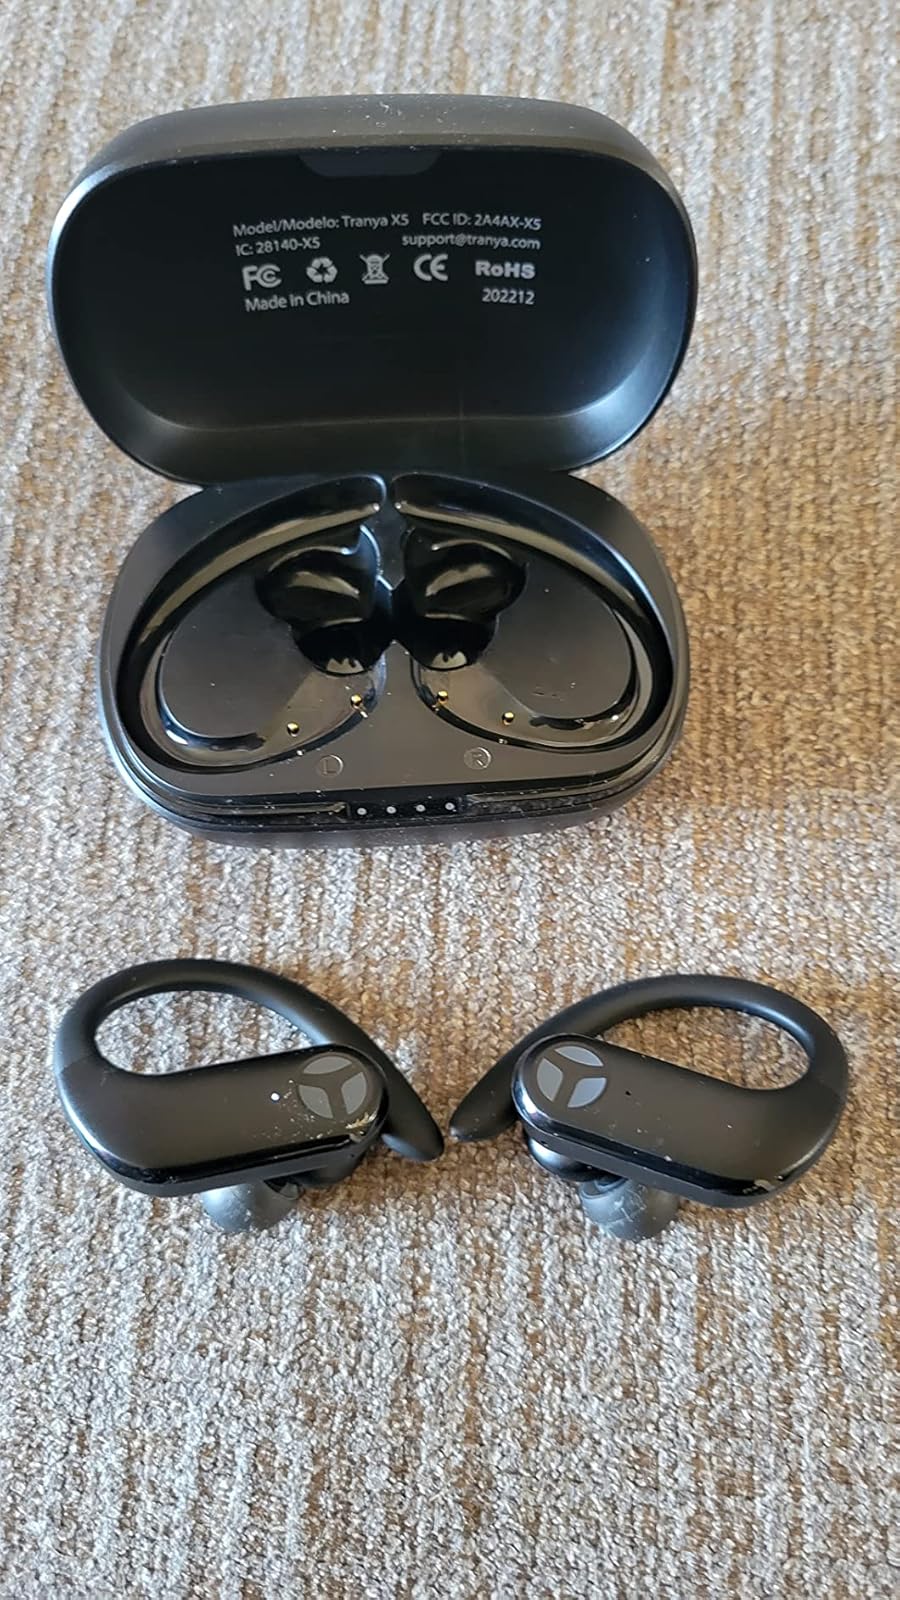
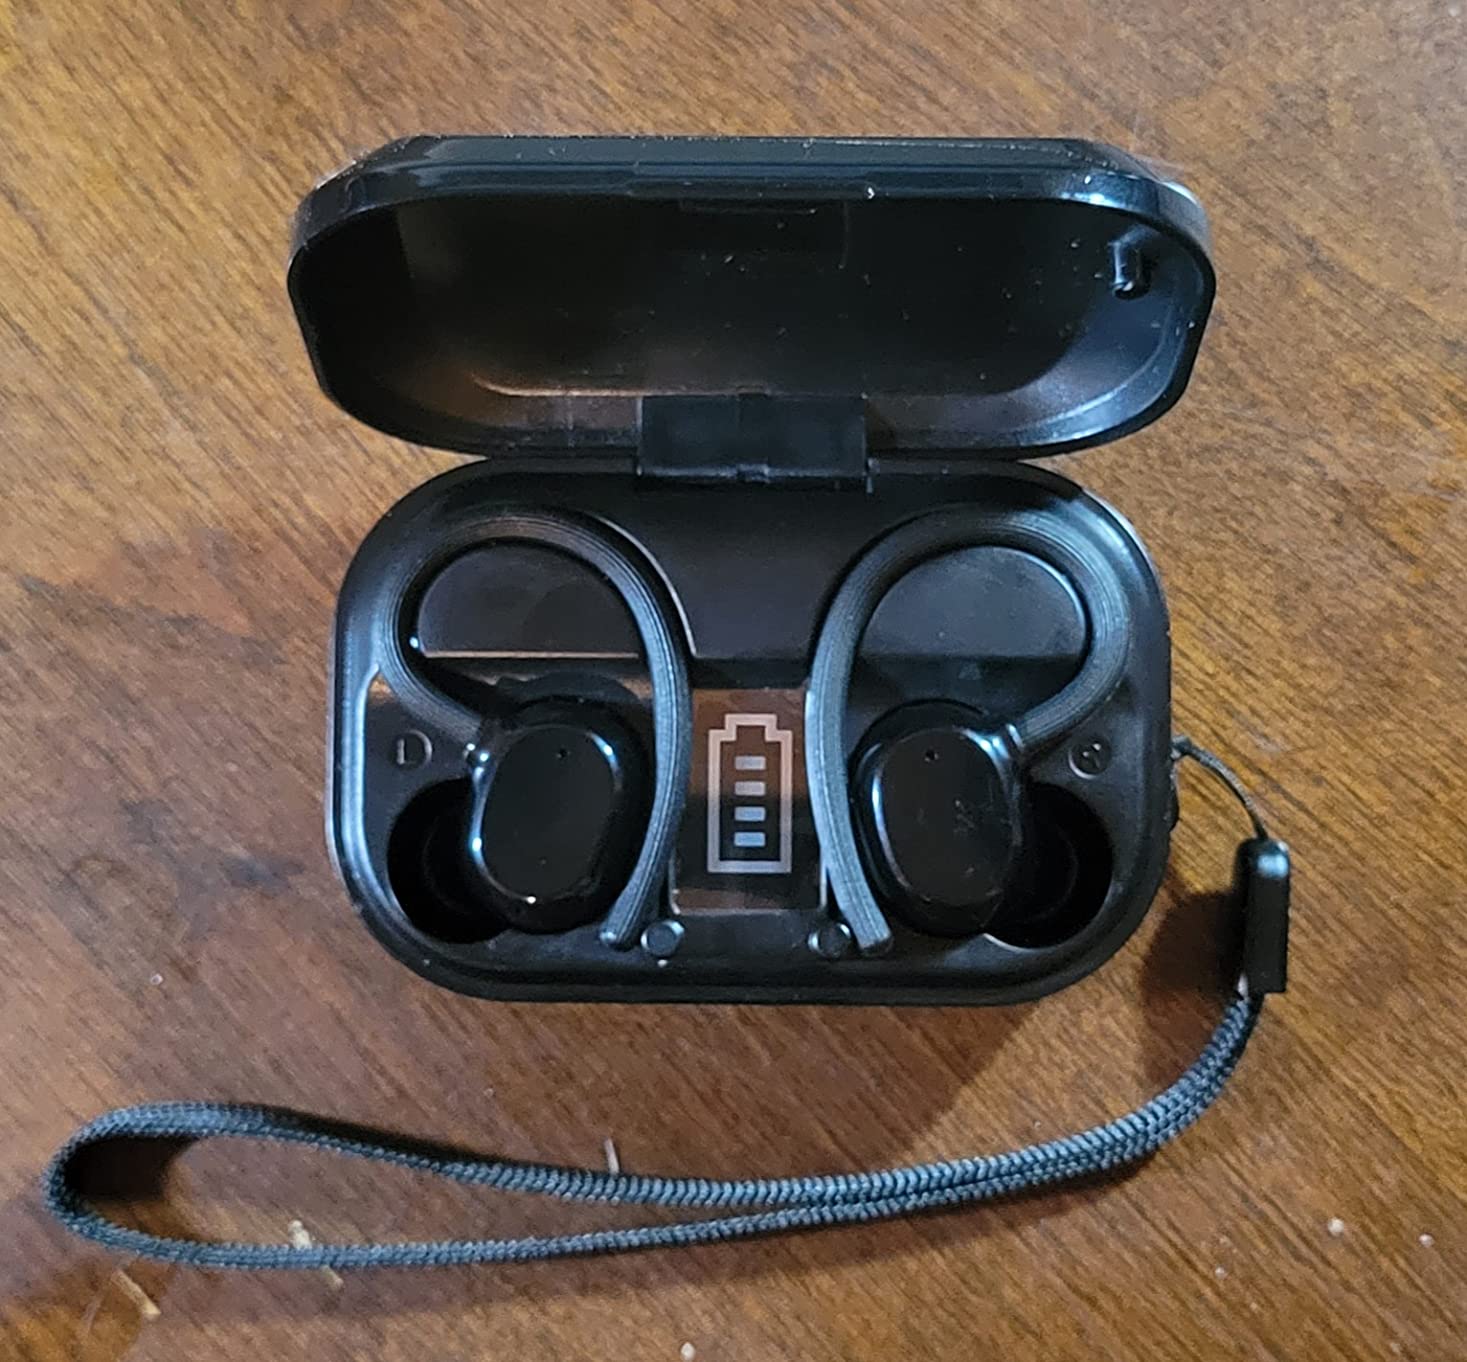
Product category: earbuds
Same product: no